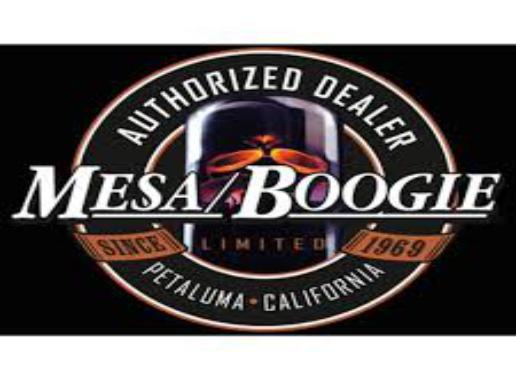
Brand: mesa boogie
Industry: Clothes